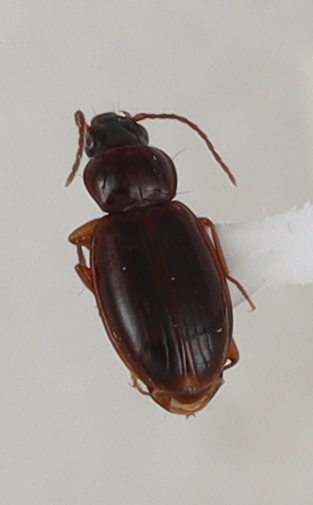
Scientific name: Trechus obtusus
Plot: 3
Trap: S
Collected: 20210518